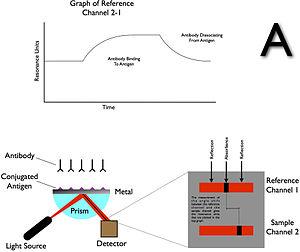
Le terme nanoalliage est utilisé pour décrire des nanoparticules composées de plusieurs métaux ou d'un métal associé à d'autres éléments chimiques. En métallurgie, l'intérêt d'un alliage vient souvent de la combinaison des propriétés de ses constituants. De par sa taille nanométrique, un nanoalliage possède des propriétés différentes voire nouvelles par rapport à un alliage massif. Comme pour les nanomatériaux, beaucoup de leurs propriétés sont liées à l'augmentation de la surface d'interaction avec le milieu extérieur. Dans le cas des nanoalliages, le potentiel de ces systèmes augmente encore en raison d'une très grande diversité structurale couplée aux effets d’ordre chimique et de ségrégation superficielle. La taille des nanoparticules d'alliages varie de 1 à quelques centaines de nanomètres.